Geography of Jordan

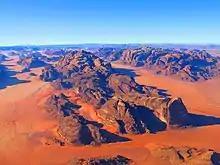
Wadi Rum in Southern Jordan.

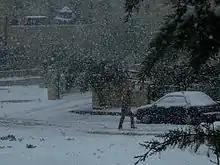
Snow in Amman.

The country consists mainly of a plateau between and meters high, divided into ridges by valleys and gorges, and a few mountainous areas. West of the plateau, land descents form the East Bank of the Jordan Rift Valley. The valley is part of the north-south Great Rift Valley, and its successive depressions are Lake Tiberias (Sea of Galilee; its bottom is about ), Jordan Valley, the Dead Sea (its bottom is about ), Arabah, and the Gulf of Aqaba at the Red Sea. Jordan's western border follows the bottom of the rift. Although an earthquake-prone region, no severe shocks had been recorded for several centuries.